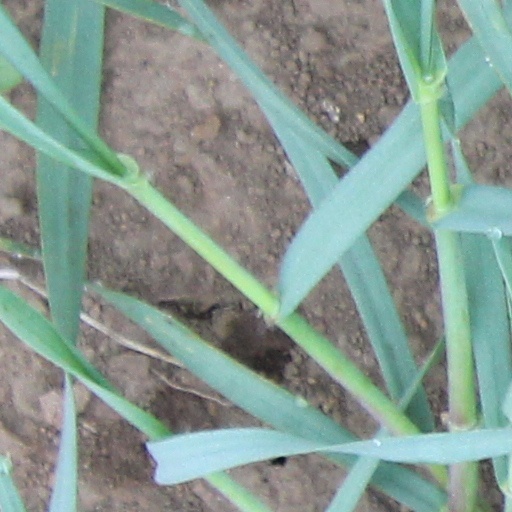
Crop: wheat